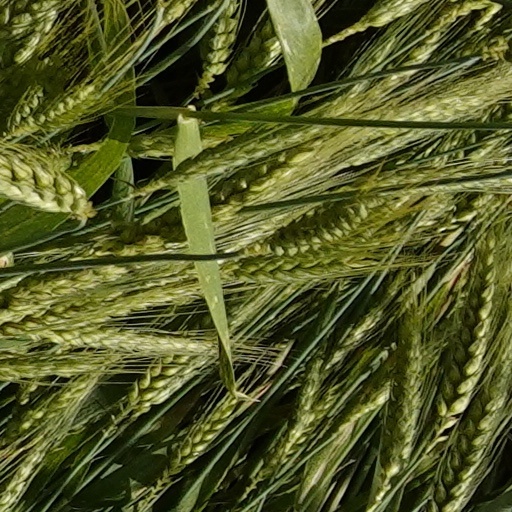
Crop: wheat